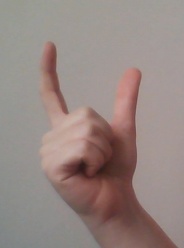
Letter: nun